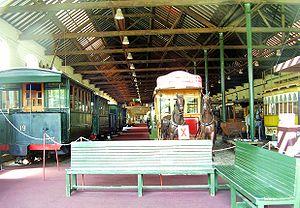
Woluwe-Saint-Pierre [wɔlyesɛ̃piɛʁ] est une commune de Belgique située dans la région de Bruxelles-Capitale. Comme les autres communes de cette région, elle est officiellement bilingue.